High-valent iron

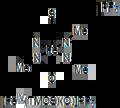
thiolate-ligated oxoiron(IV)

Several syntheses of oxoiron(IV) species have been reported. The simplest are mixed-metal oxides of the form MFeO, with M=Ba, Ca, or Sr. However, those compounds do not have discrete iron anions.